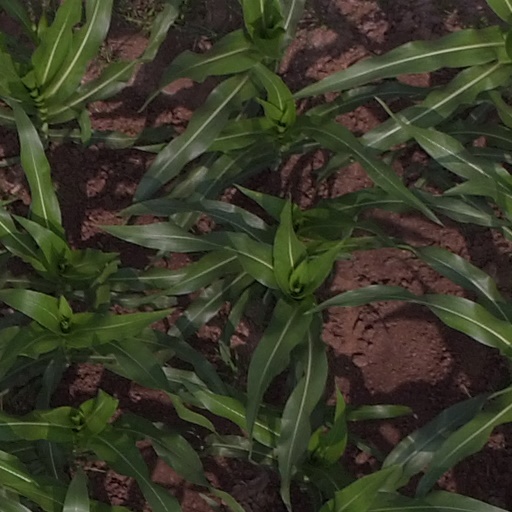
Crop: maize; corn